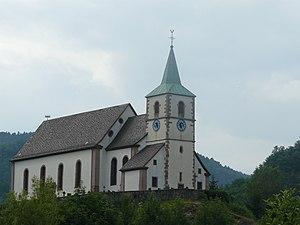
Eglise Saint-Nicolas
Oderen est une commune française de moyenne montagne située dans le département du Haut-Rhin, en région Grand Est.